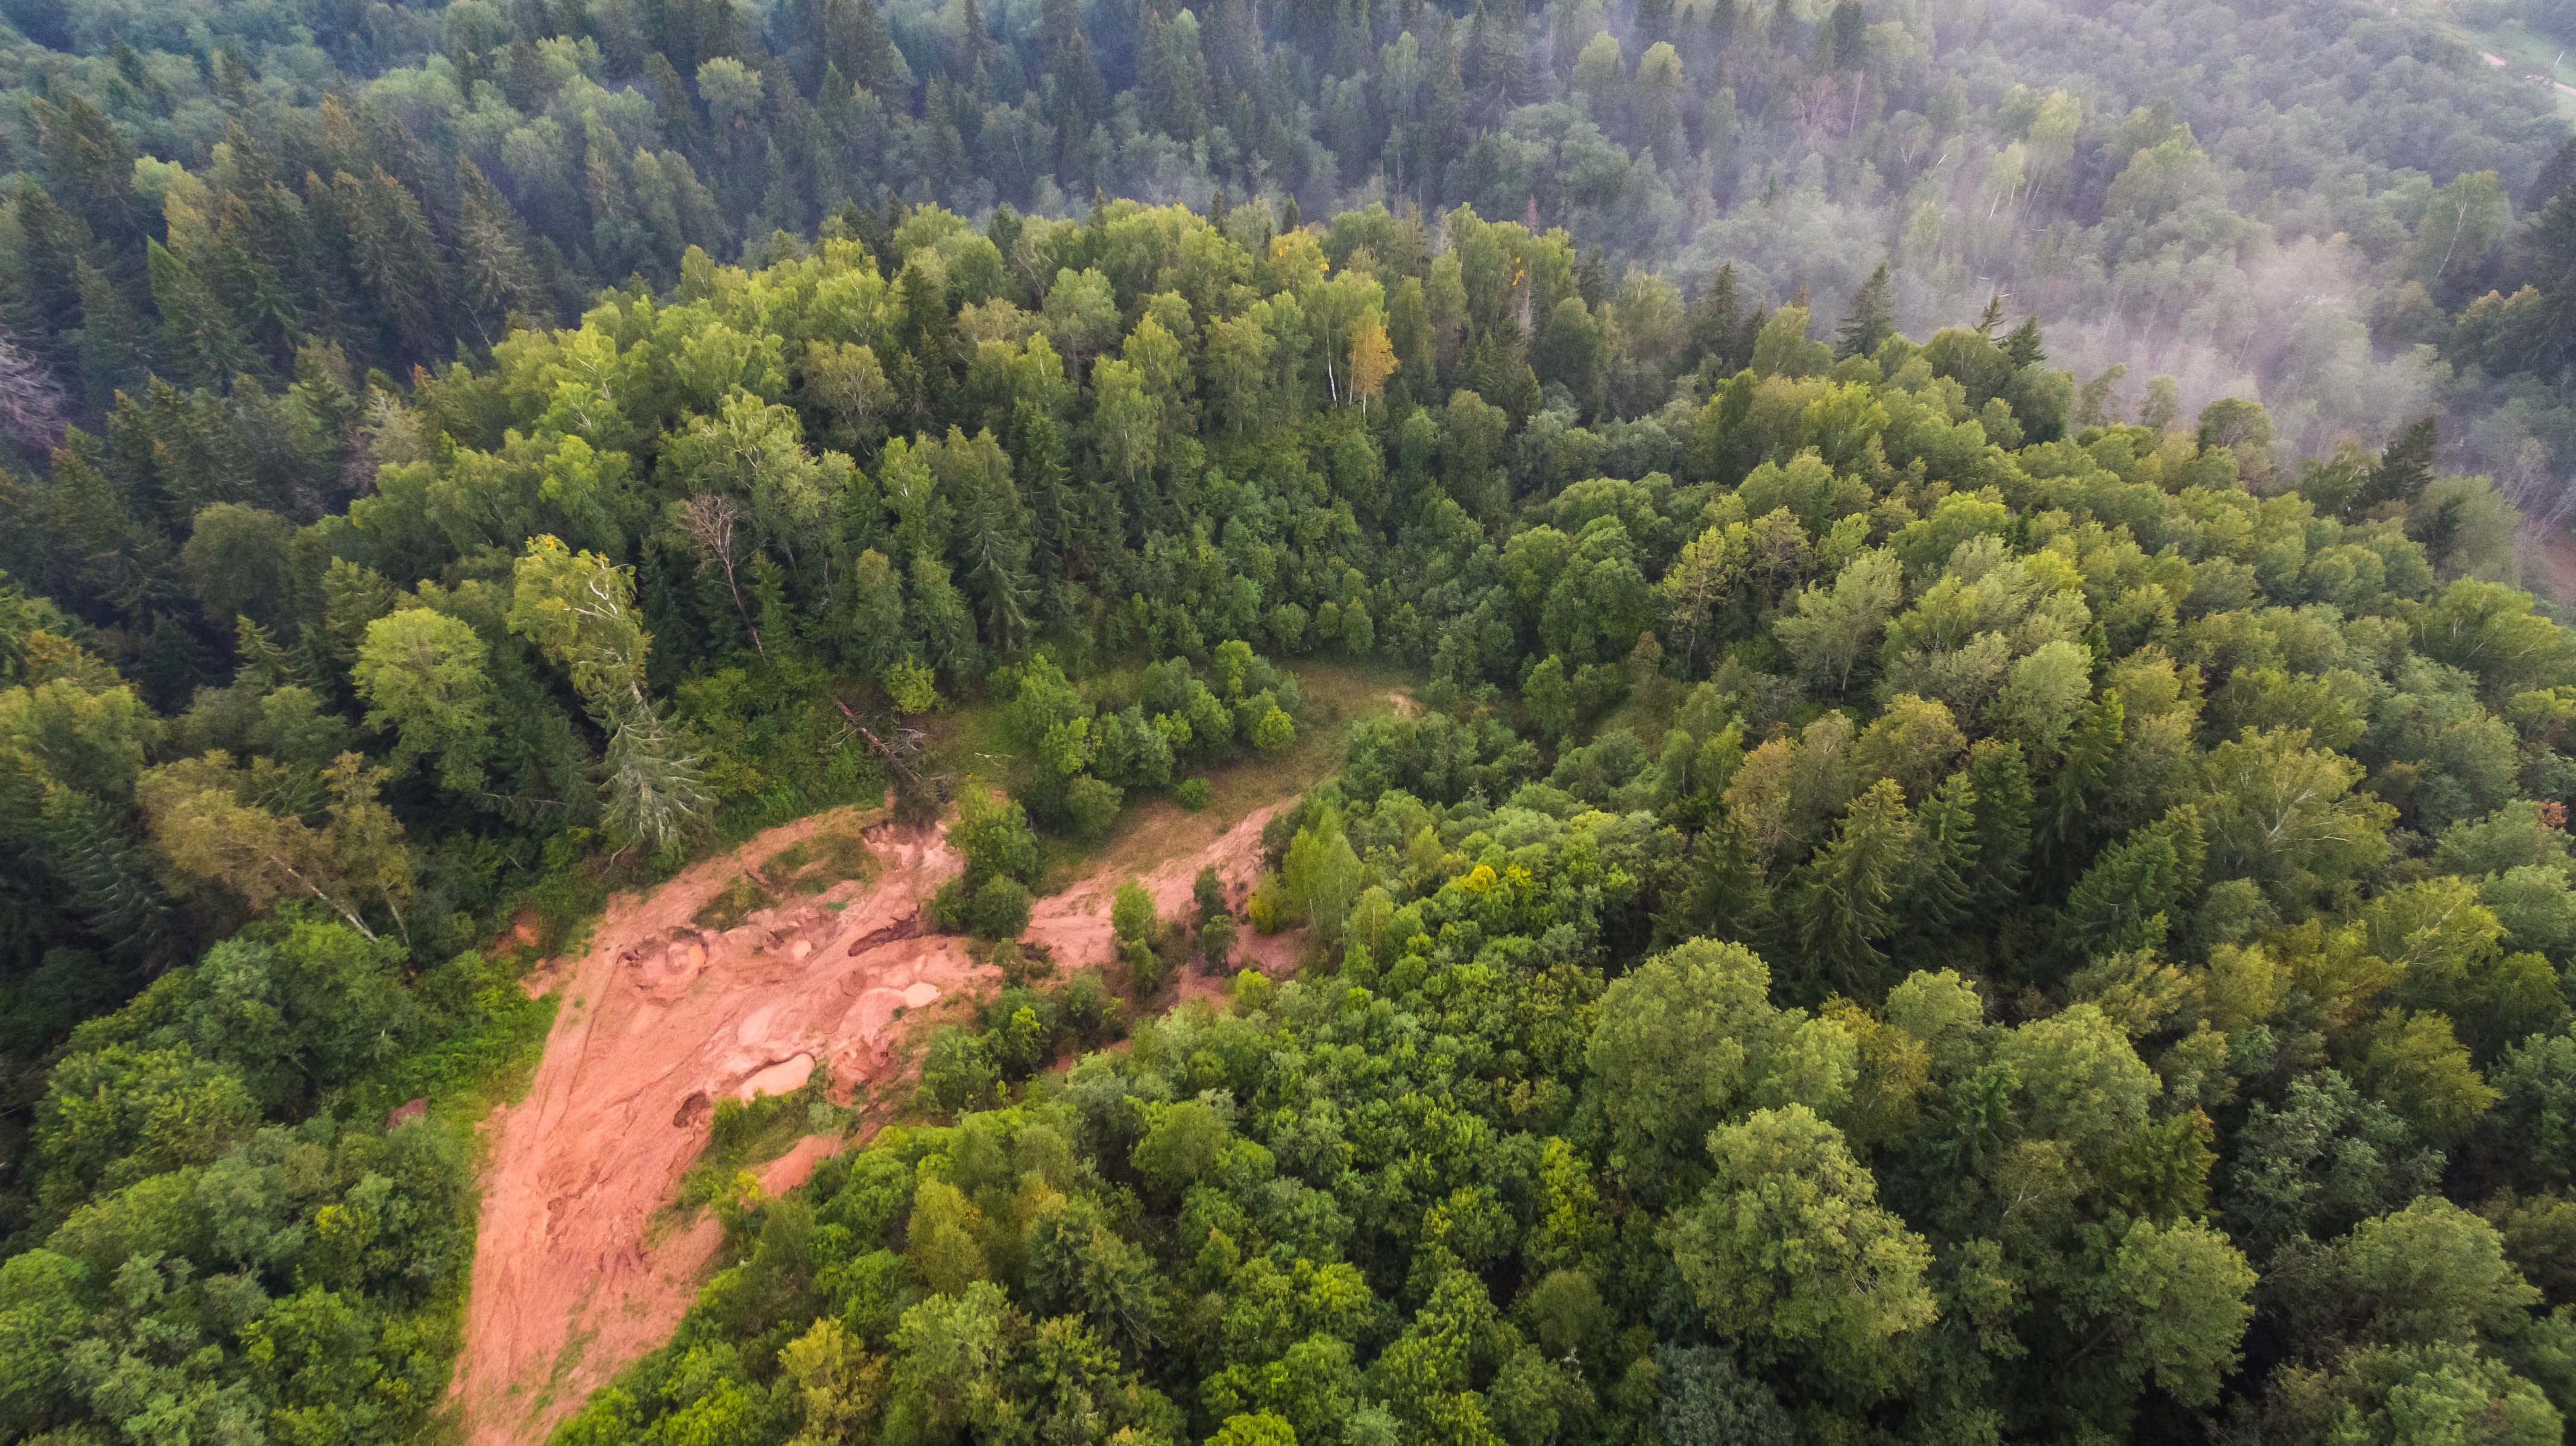
tree, forest, wilderness, mountain, hill, valley, mountain range, jungle, aerial, ridge, vegetation, rainforest, plateau, habitat, ecosystem, hill station, biome, old growth forest, natural environment, geographical feature, woody plant, mountainous landforms, temperate broadleaf and mixed forest, temperate coniferous forest